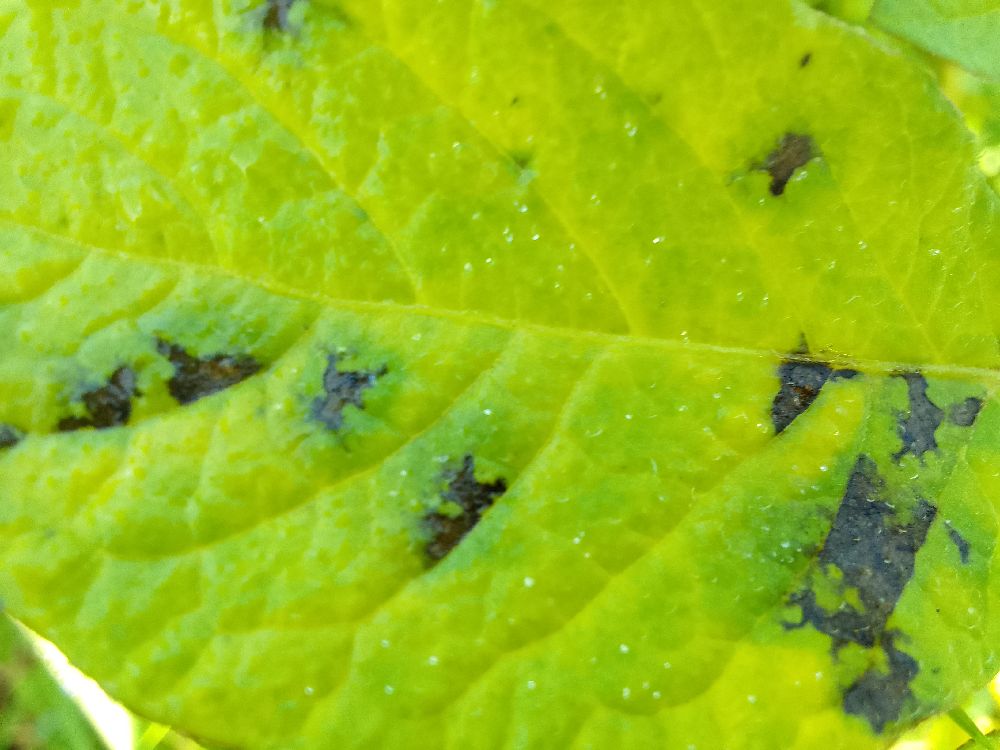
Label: Early blight